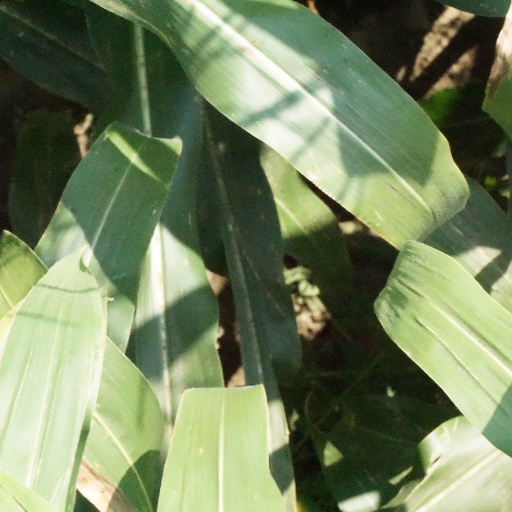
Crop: maize; corn